Spooky Little Girl

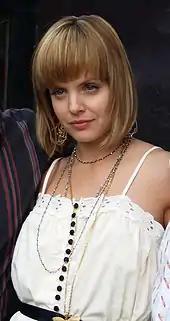
Mena Suvari portrays the Black Dahlia in the episode.

The episode was written by co-executive producer Jennifer Salt, and directed by John Scott.